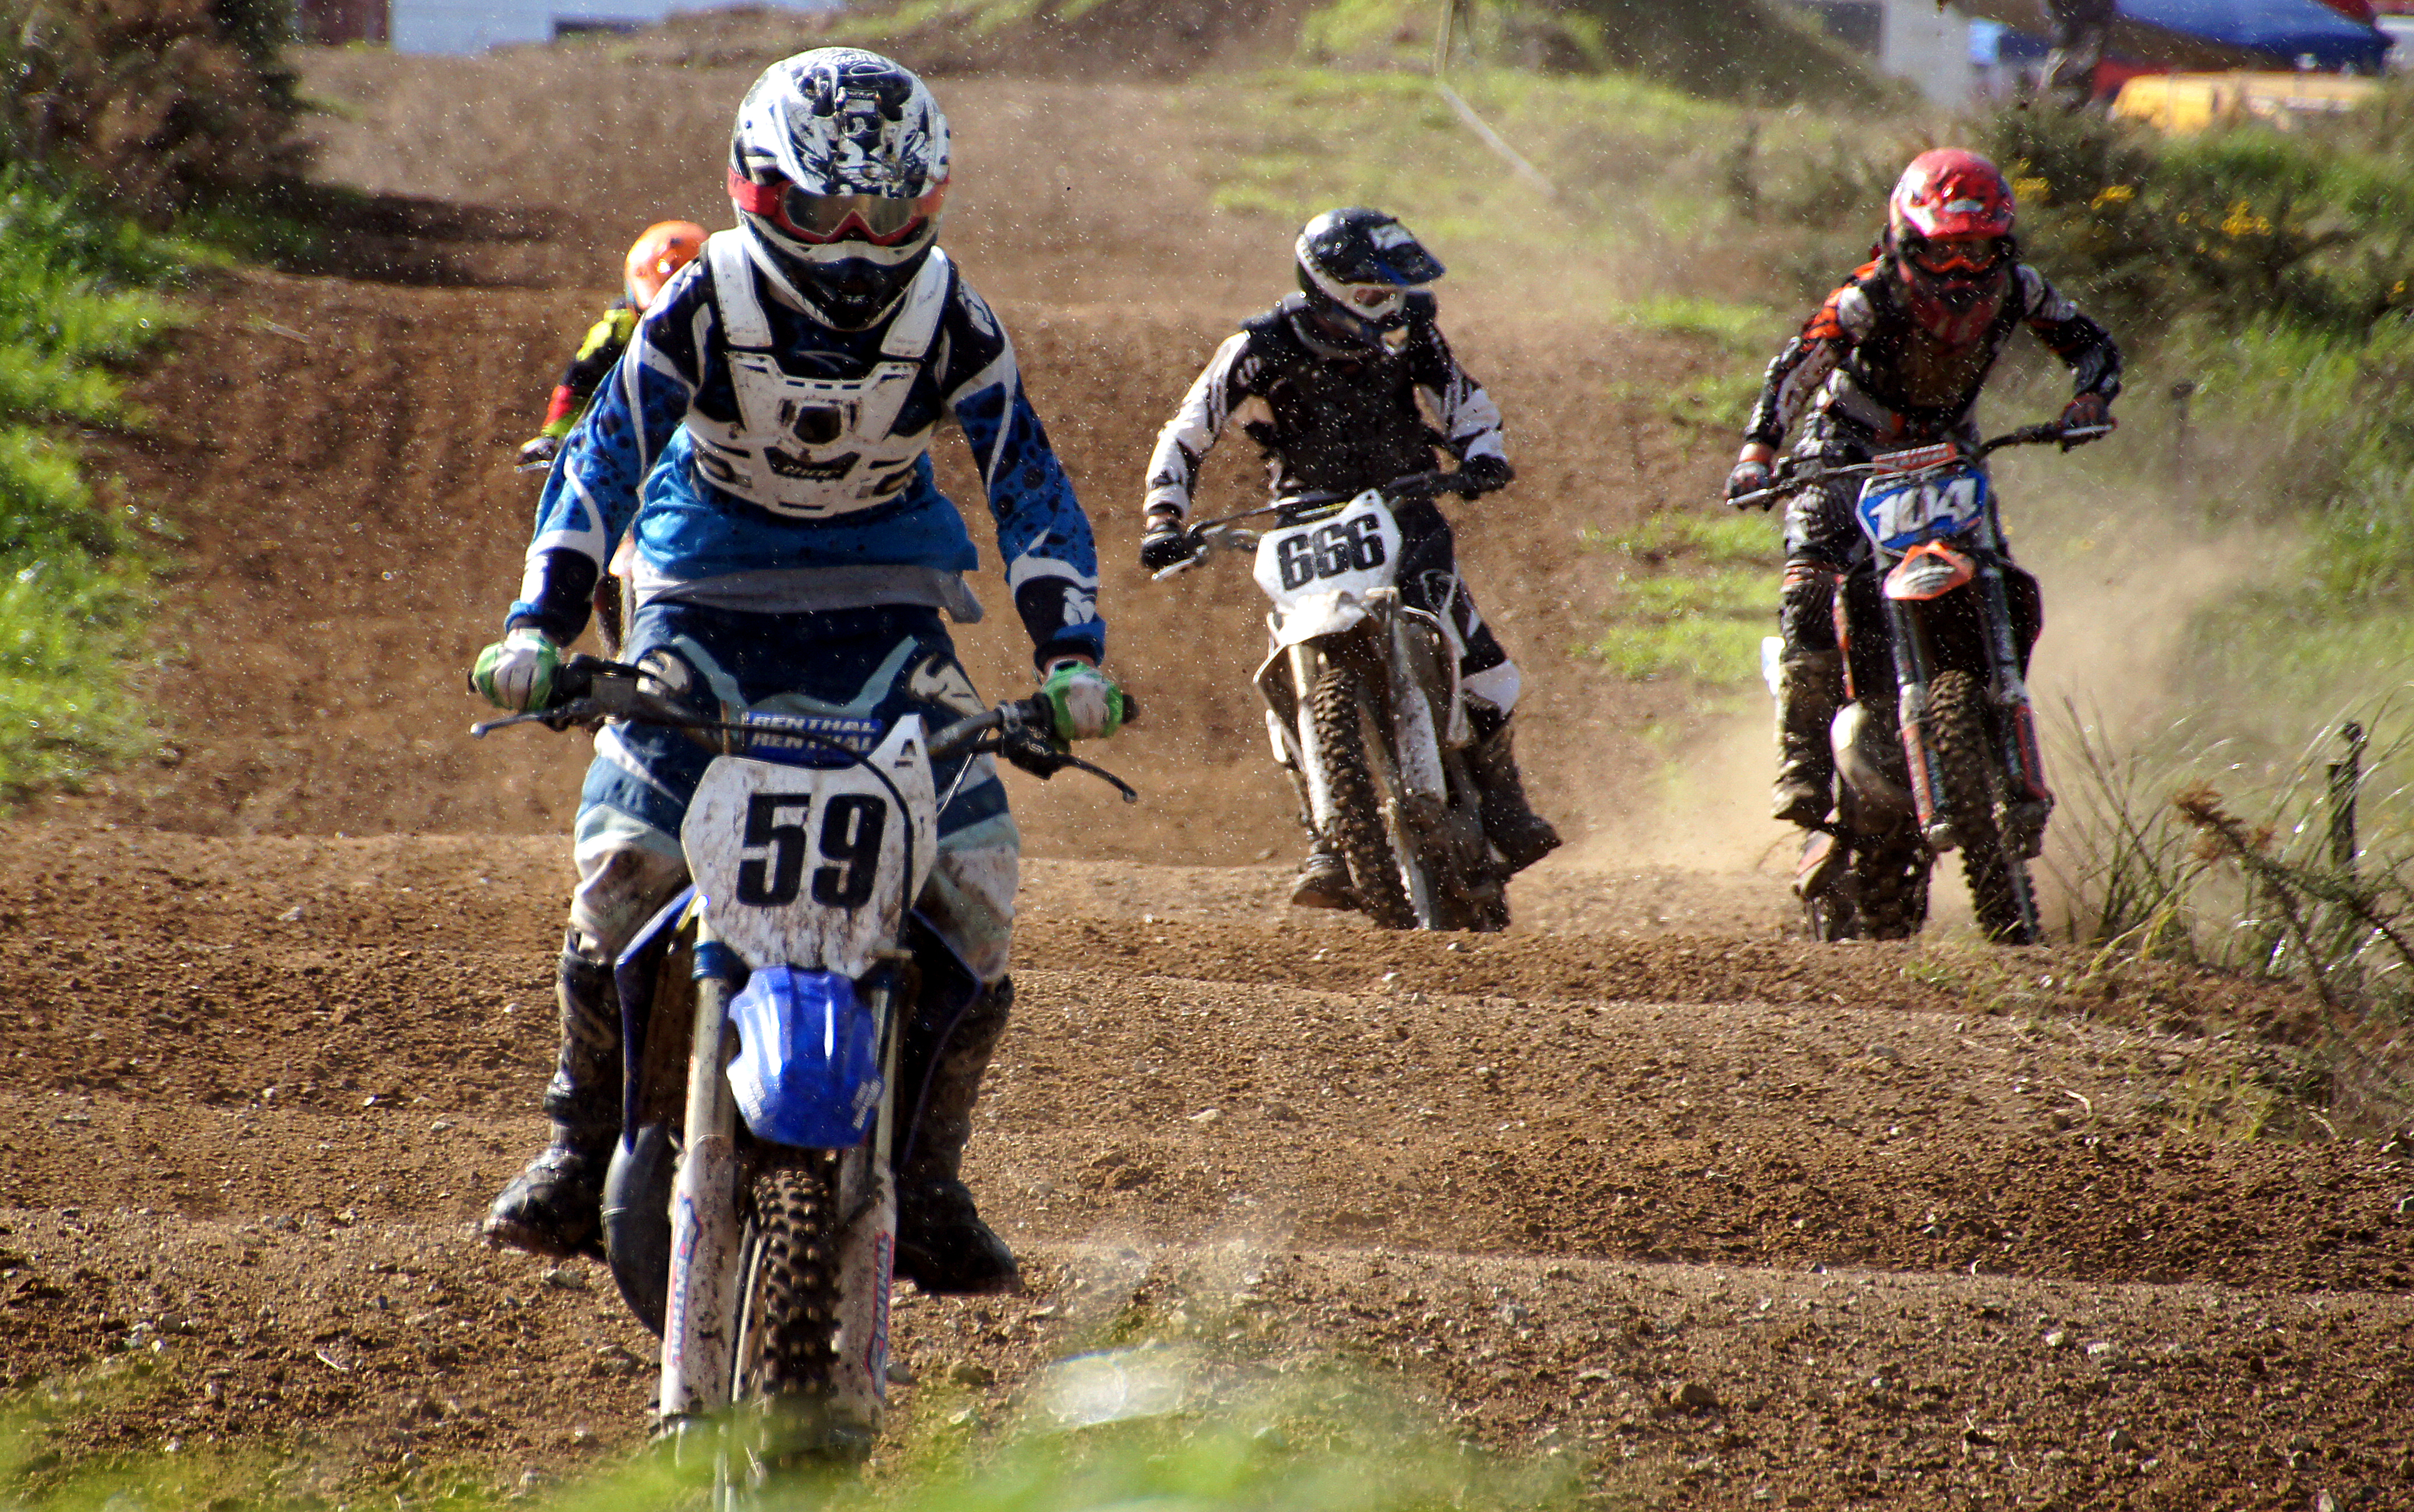
vehicle, motorcycle, motocross, soil, extreme sport, publicdomain, sports, racing, motorbikes, riders, motorsports, sonydslra580, tamron18270mmpzd, motorsport, enduro, mountain biking, motoxevent, bikerace, twowheelfun, motorcycling, motorcycle racing, road racing, cycle sport, downhill mountain biking, off roading, endurocross